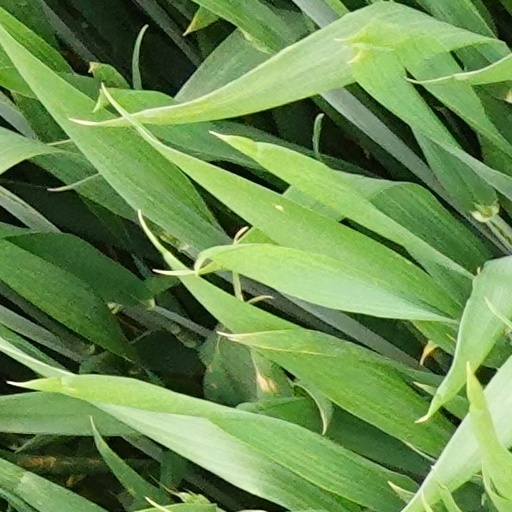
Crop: wheat